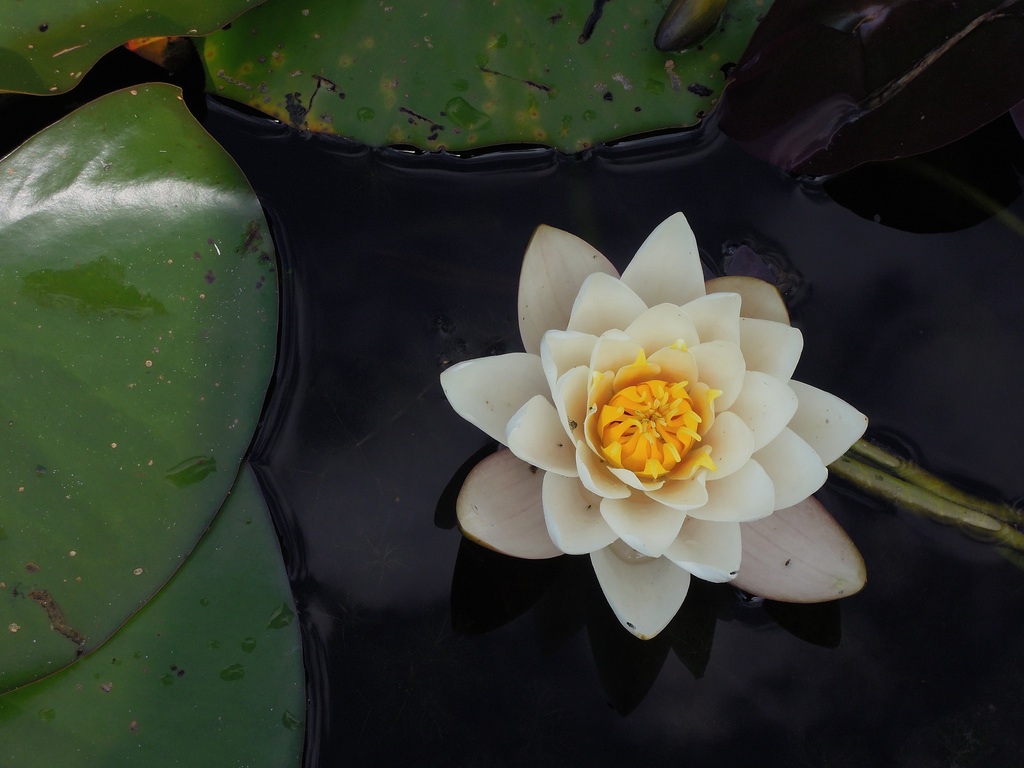
plant, leaf, flower, petal, bloom, pond, green, botany, yellow, aquatic plant, flora, lily pad, lily, macro photography, flowering plant, land plant